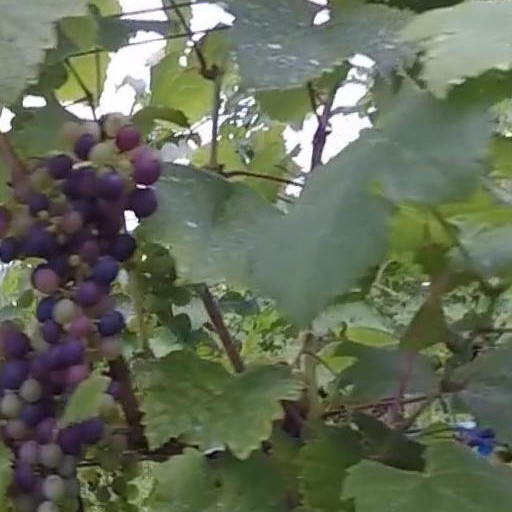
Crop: grape